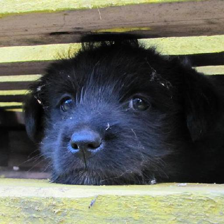
Label: animals